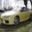
Label: automobile